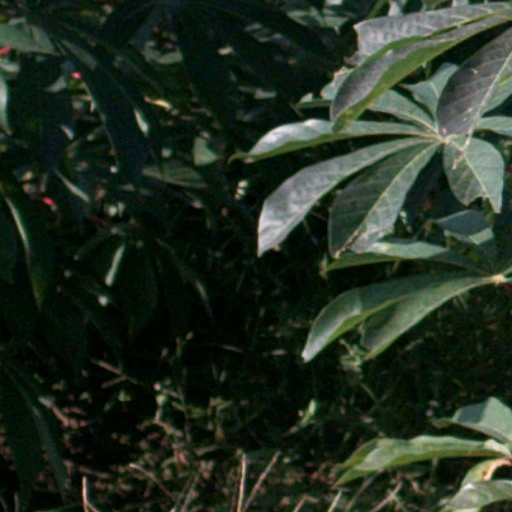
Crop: cassava